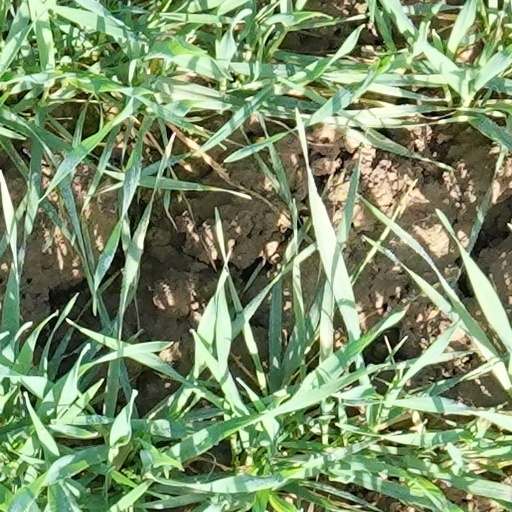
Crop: wheat